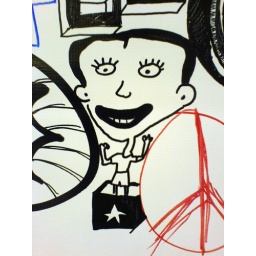
boy in a box